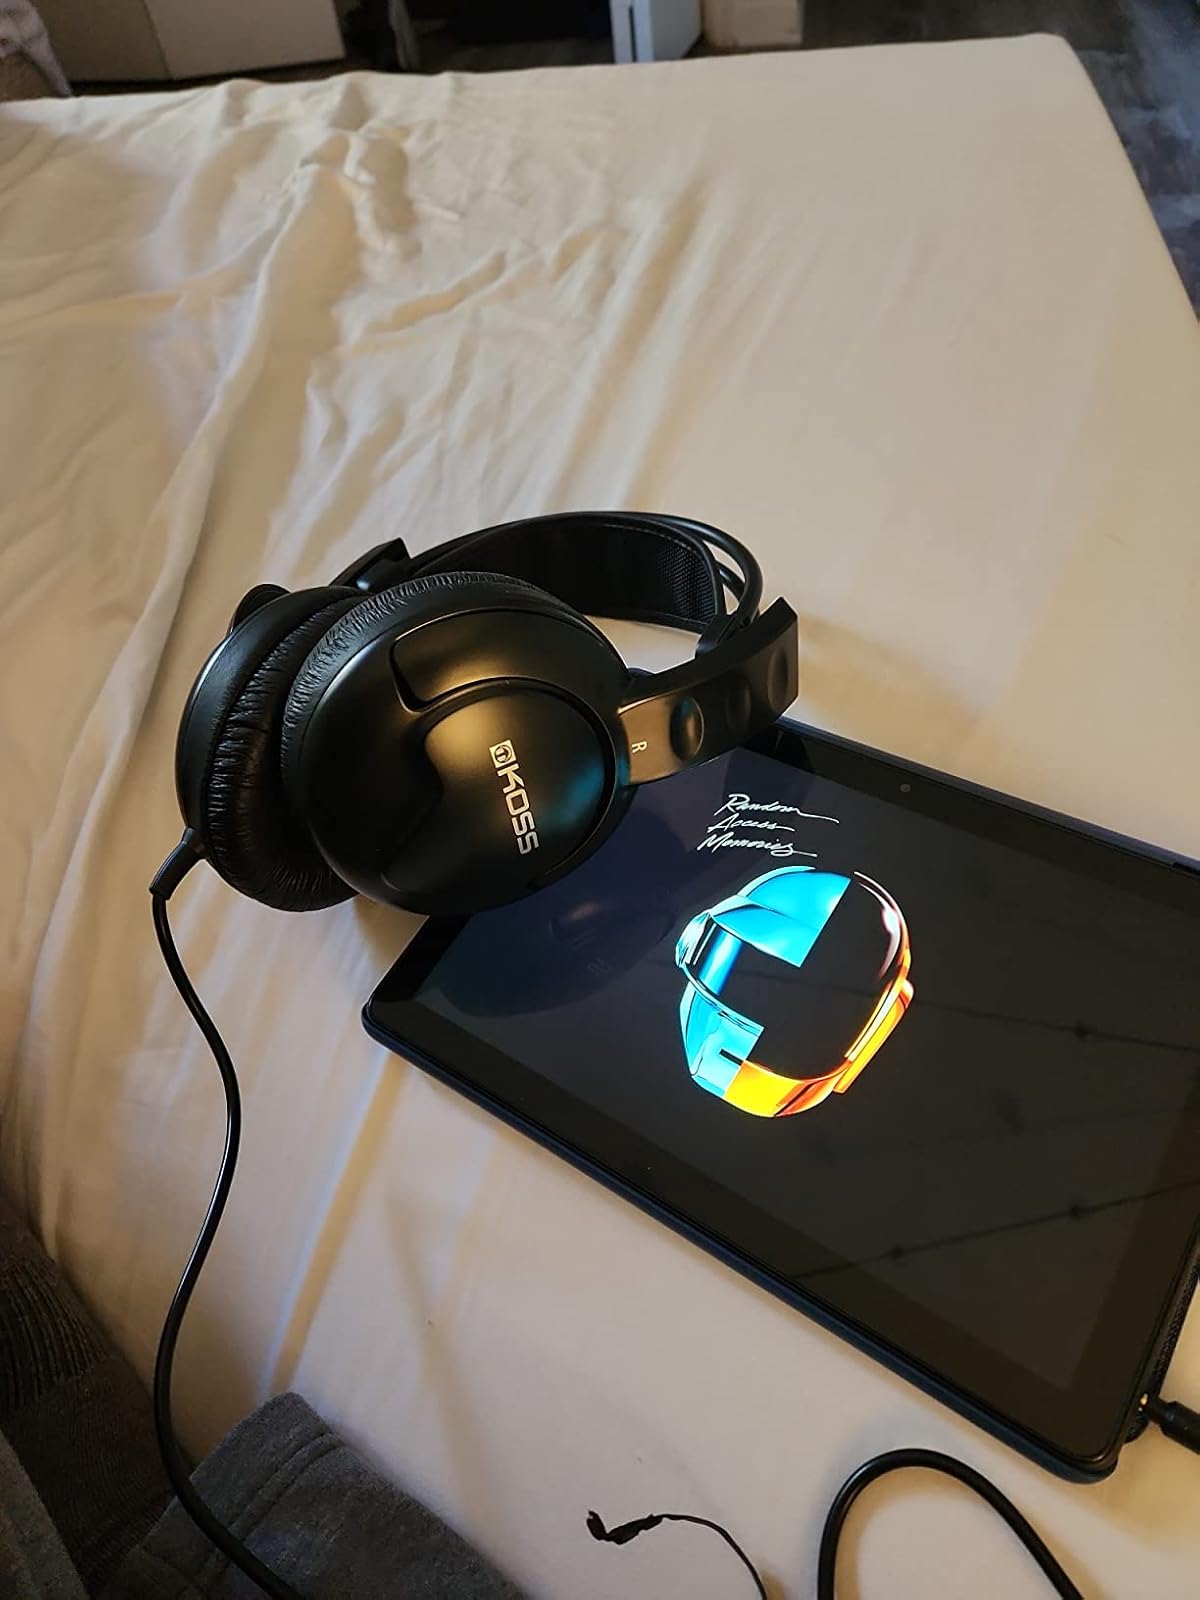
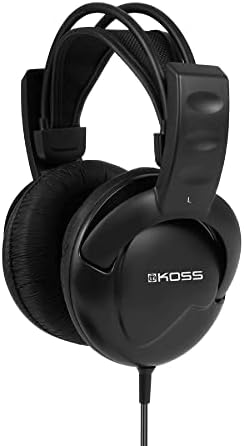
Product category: headphones
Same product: yes